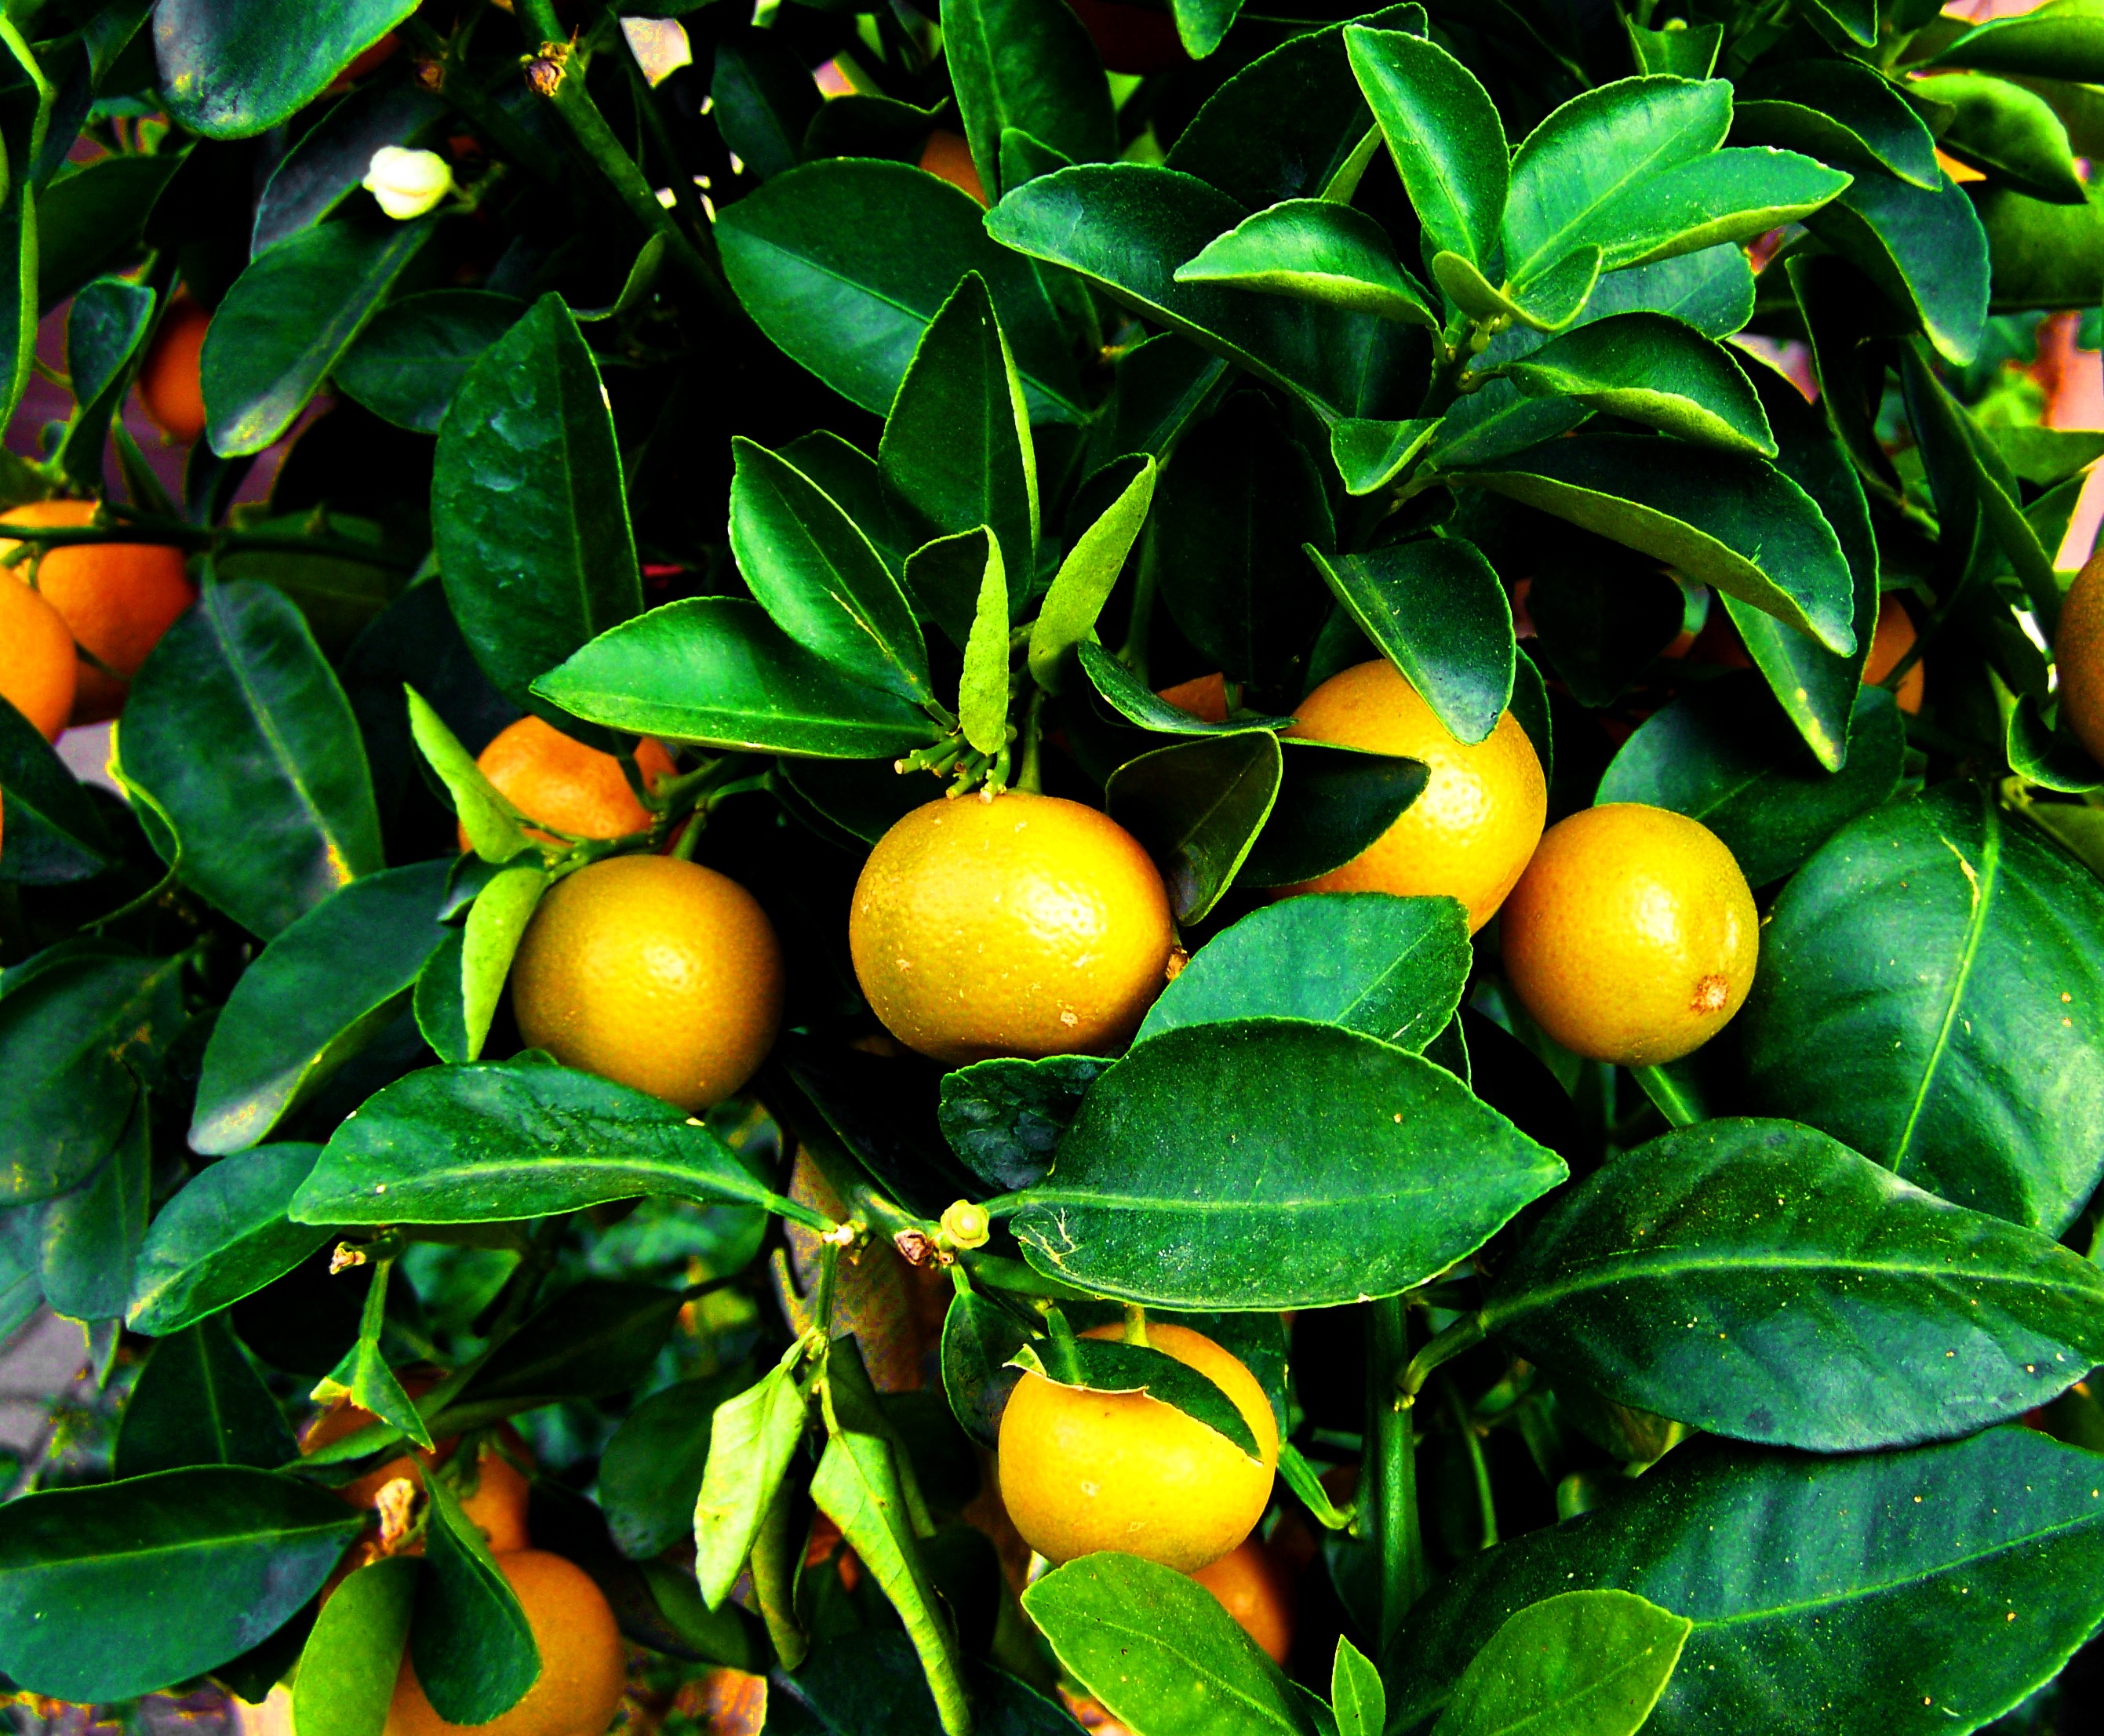
tree, branch, plant, fruit, flower, food, produce, evergreen, fruit tree, tangerine, kumquat, citrus, flowering plant, orange fruit, bitter orange, mandarin orange, land plant, meyer lemon, yuzu, calamondin, growing mandarine